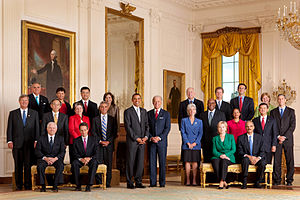
Regeringen Barack Obama
Regeringen Obama, 10. september 2009
Regeringen Barack Obama tiltrådte som USA's regering den 20. januar 2009. Regeringen trådte tilbage 20. januar 2017, da den nye præsident blev taget i ed.